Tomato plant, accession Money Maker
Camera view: horizontal (90 deg, fisheye); turntable rotation: 210 degrees
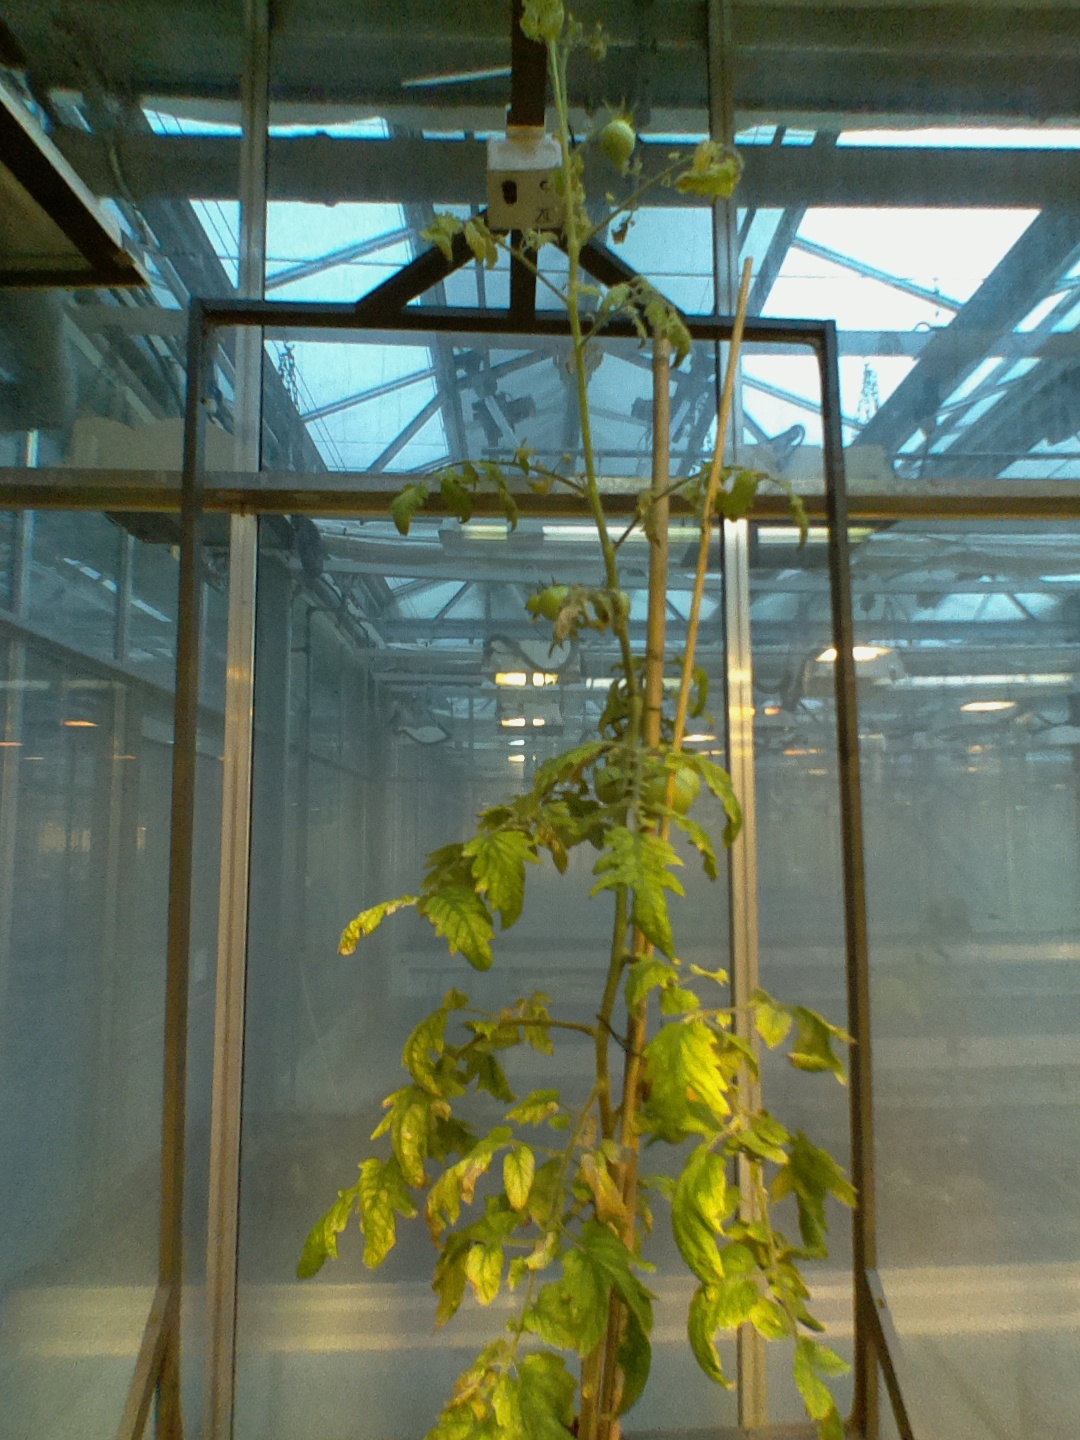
BBCH growth stage 80: fruits start showing typical ripe color (orange -> red)